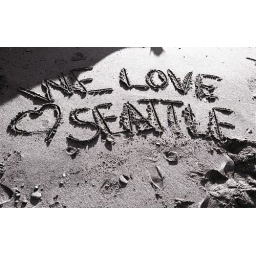
Found in the sand at the beach